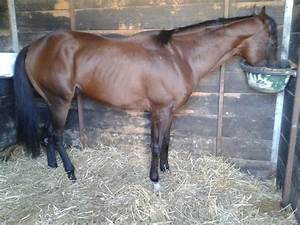
Label: horse